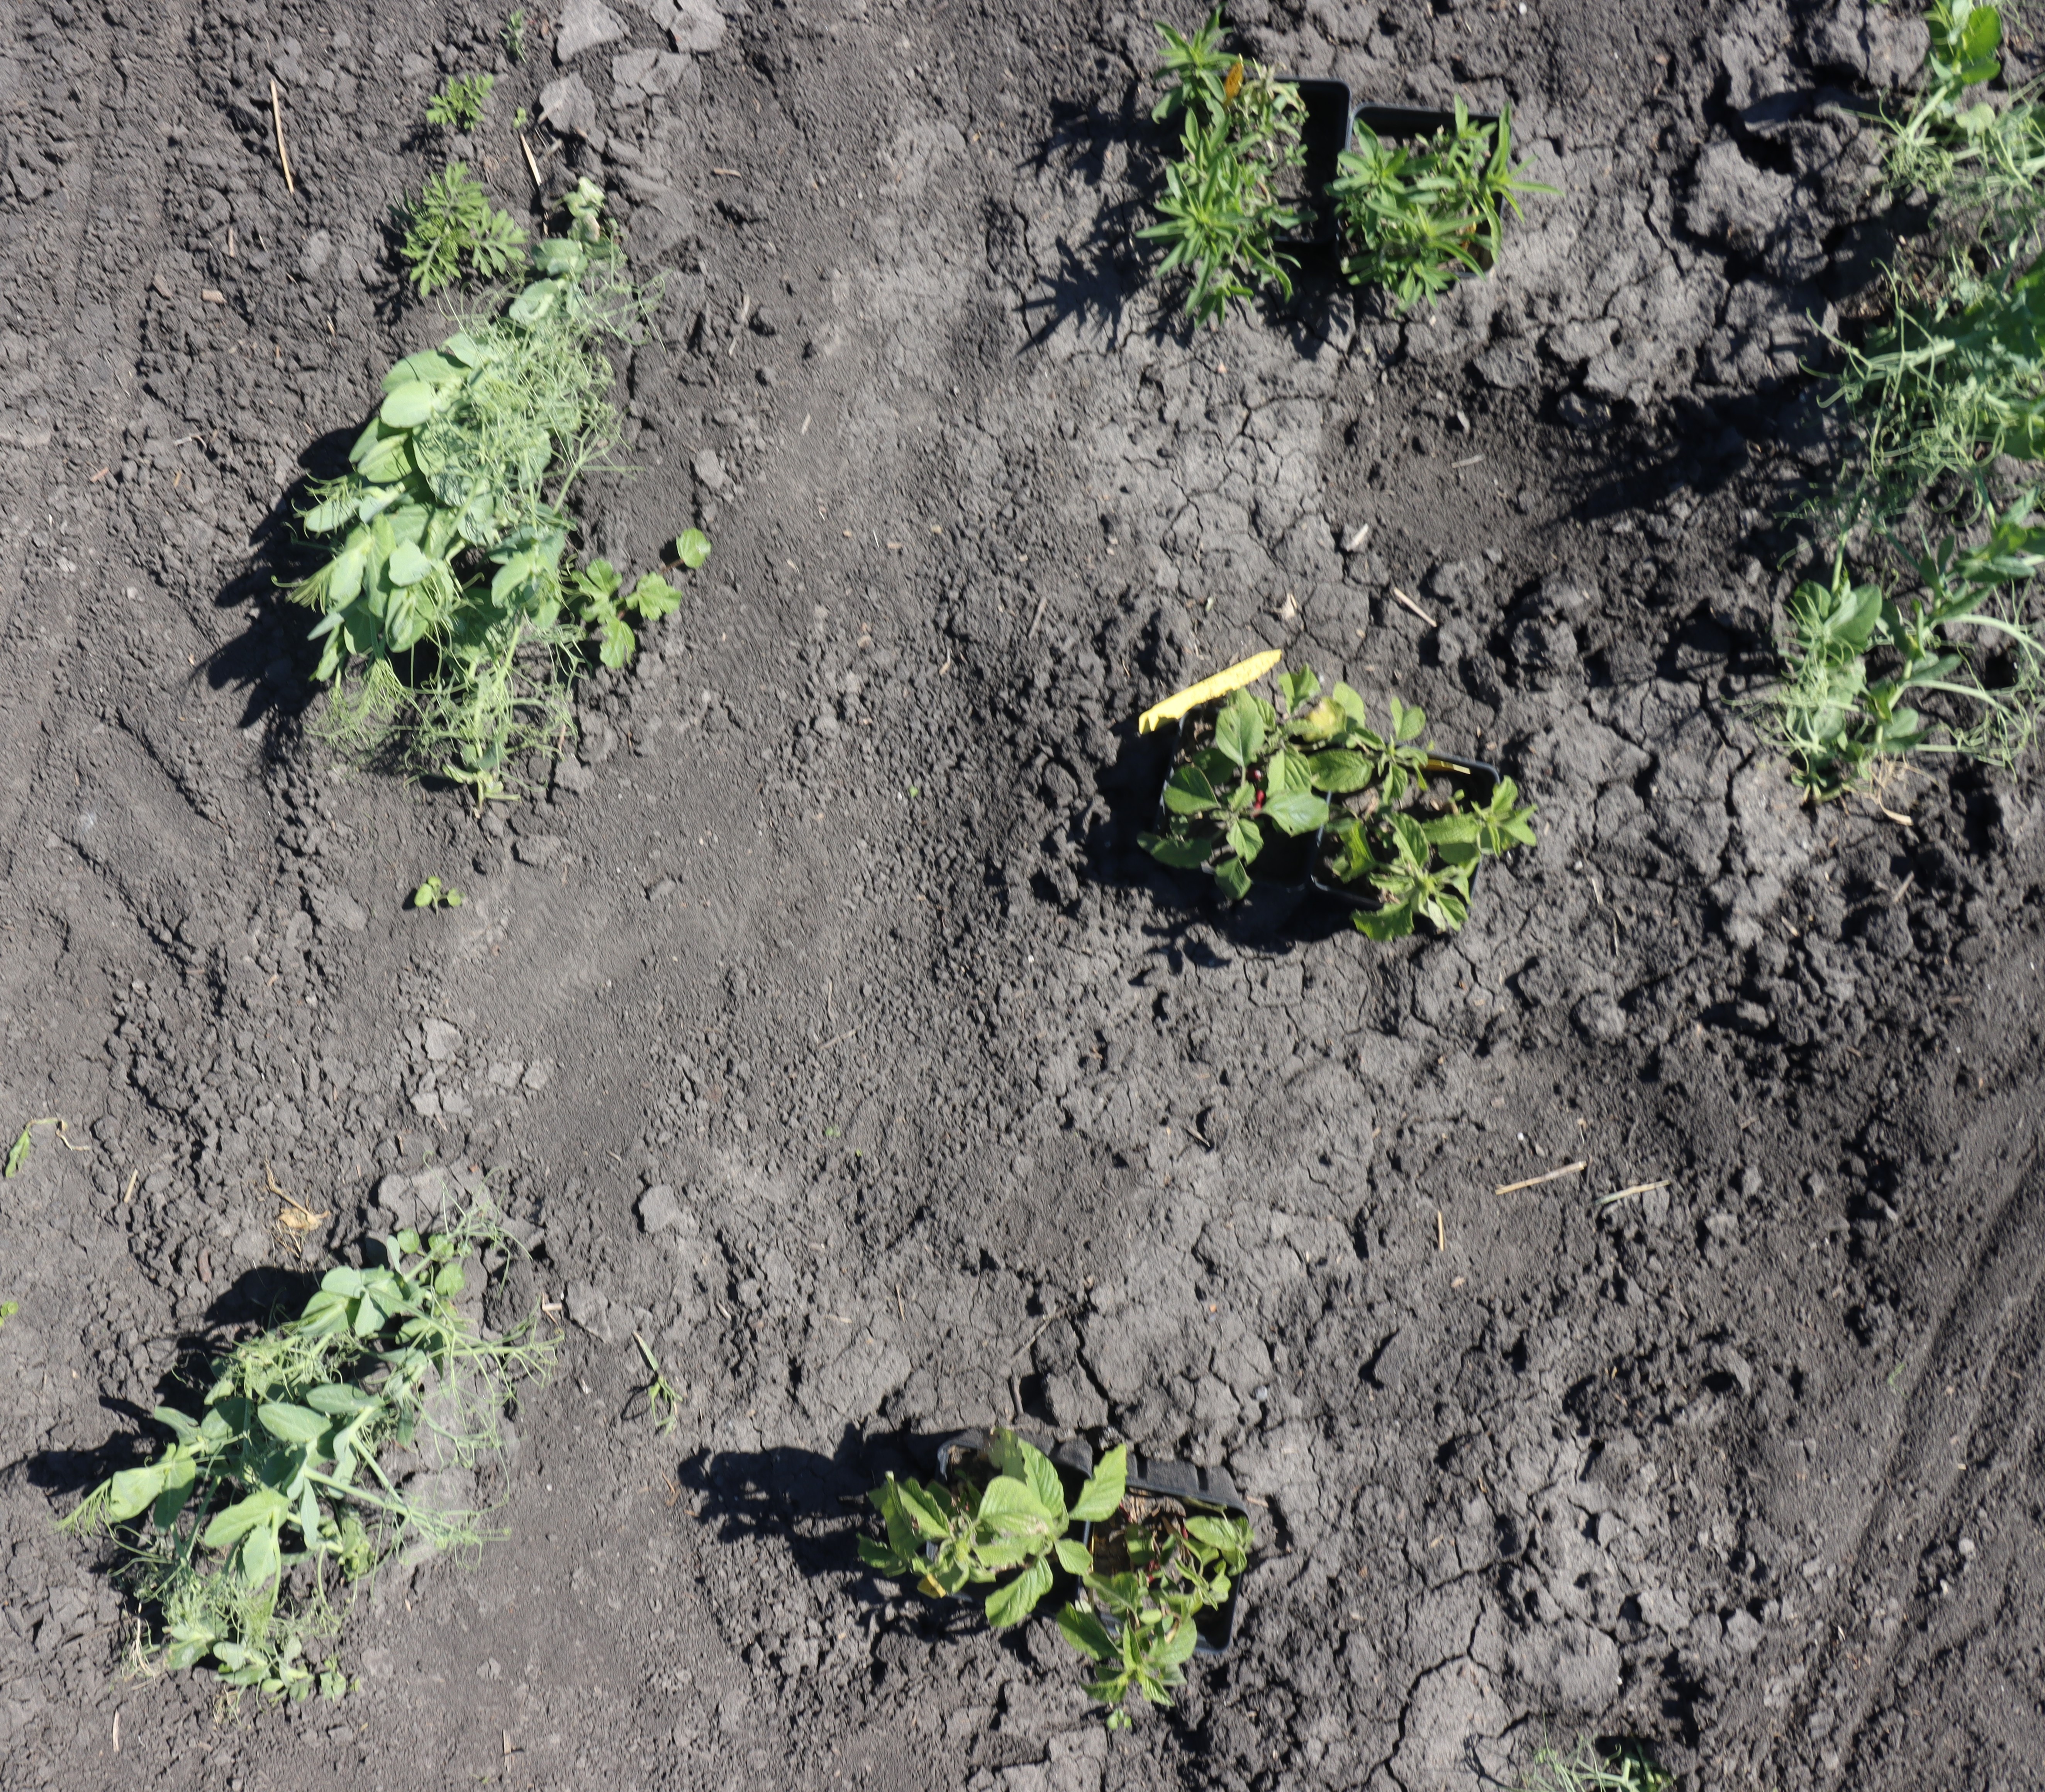
Crop: Field pea
Objects: Ragweed, Field Pea, Field Pea, Kochia, Kochia, Redroot Pigweed, Redroot Pigweed, Redroot Pigweed, Redroot Pigweed, Field Pea